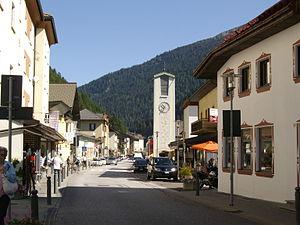
Brennero est une commune italienne d'environ 2 200 habitants située dans la province autonome de Bolzano dans la région du Trentin-Haut-Adige dans le nord-est de l'Italie.